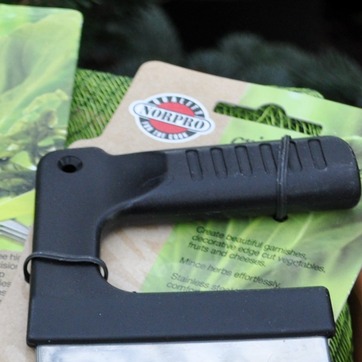
Material: plastic